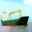
Label: ship